Alexis Henríquez

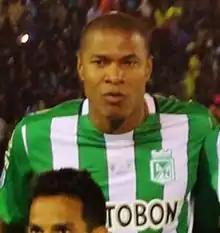
Henriquez lining up for Atlético Nacional in 2016

Alexis Hector Henriquez Charales (1 February 1983) is a Colombian retired professional footballer who played as a defender.